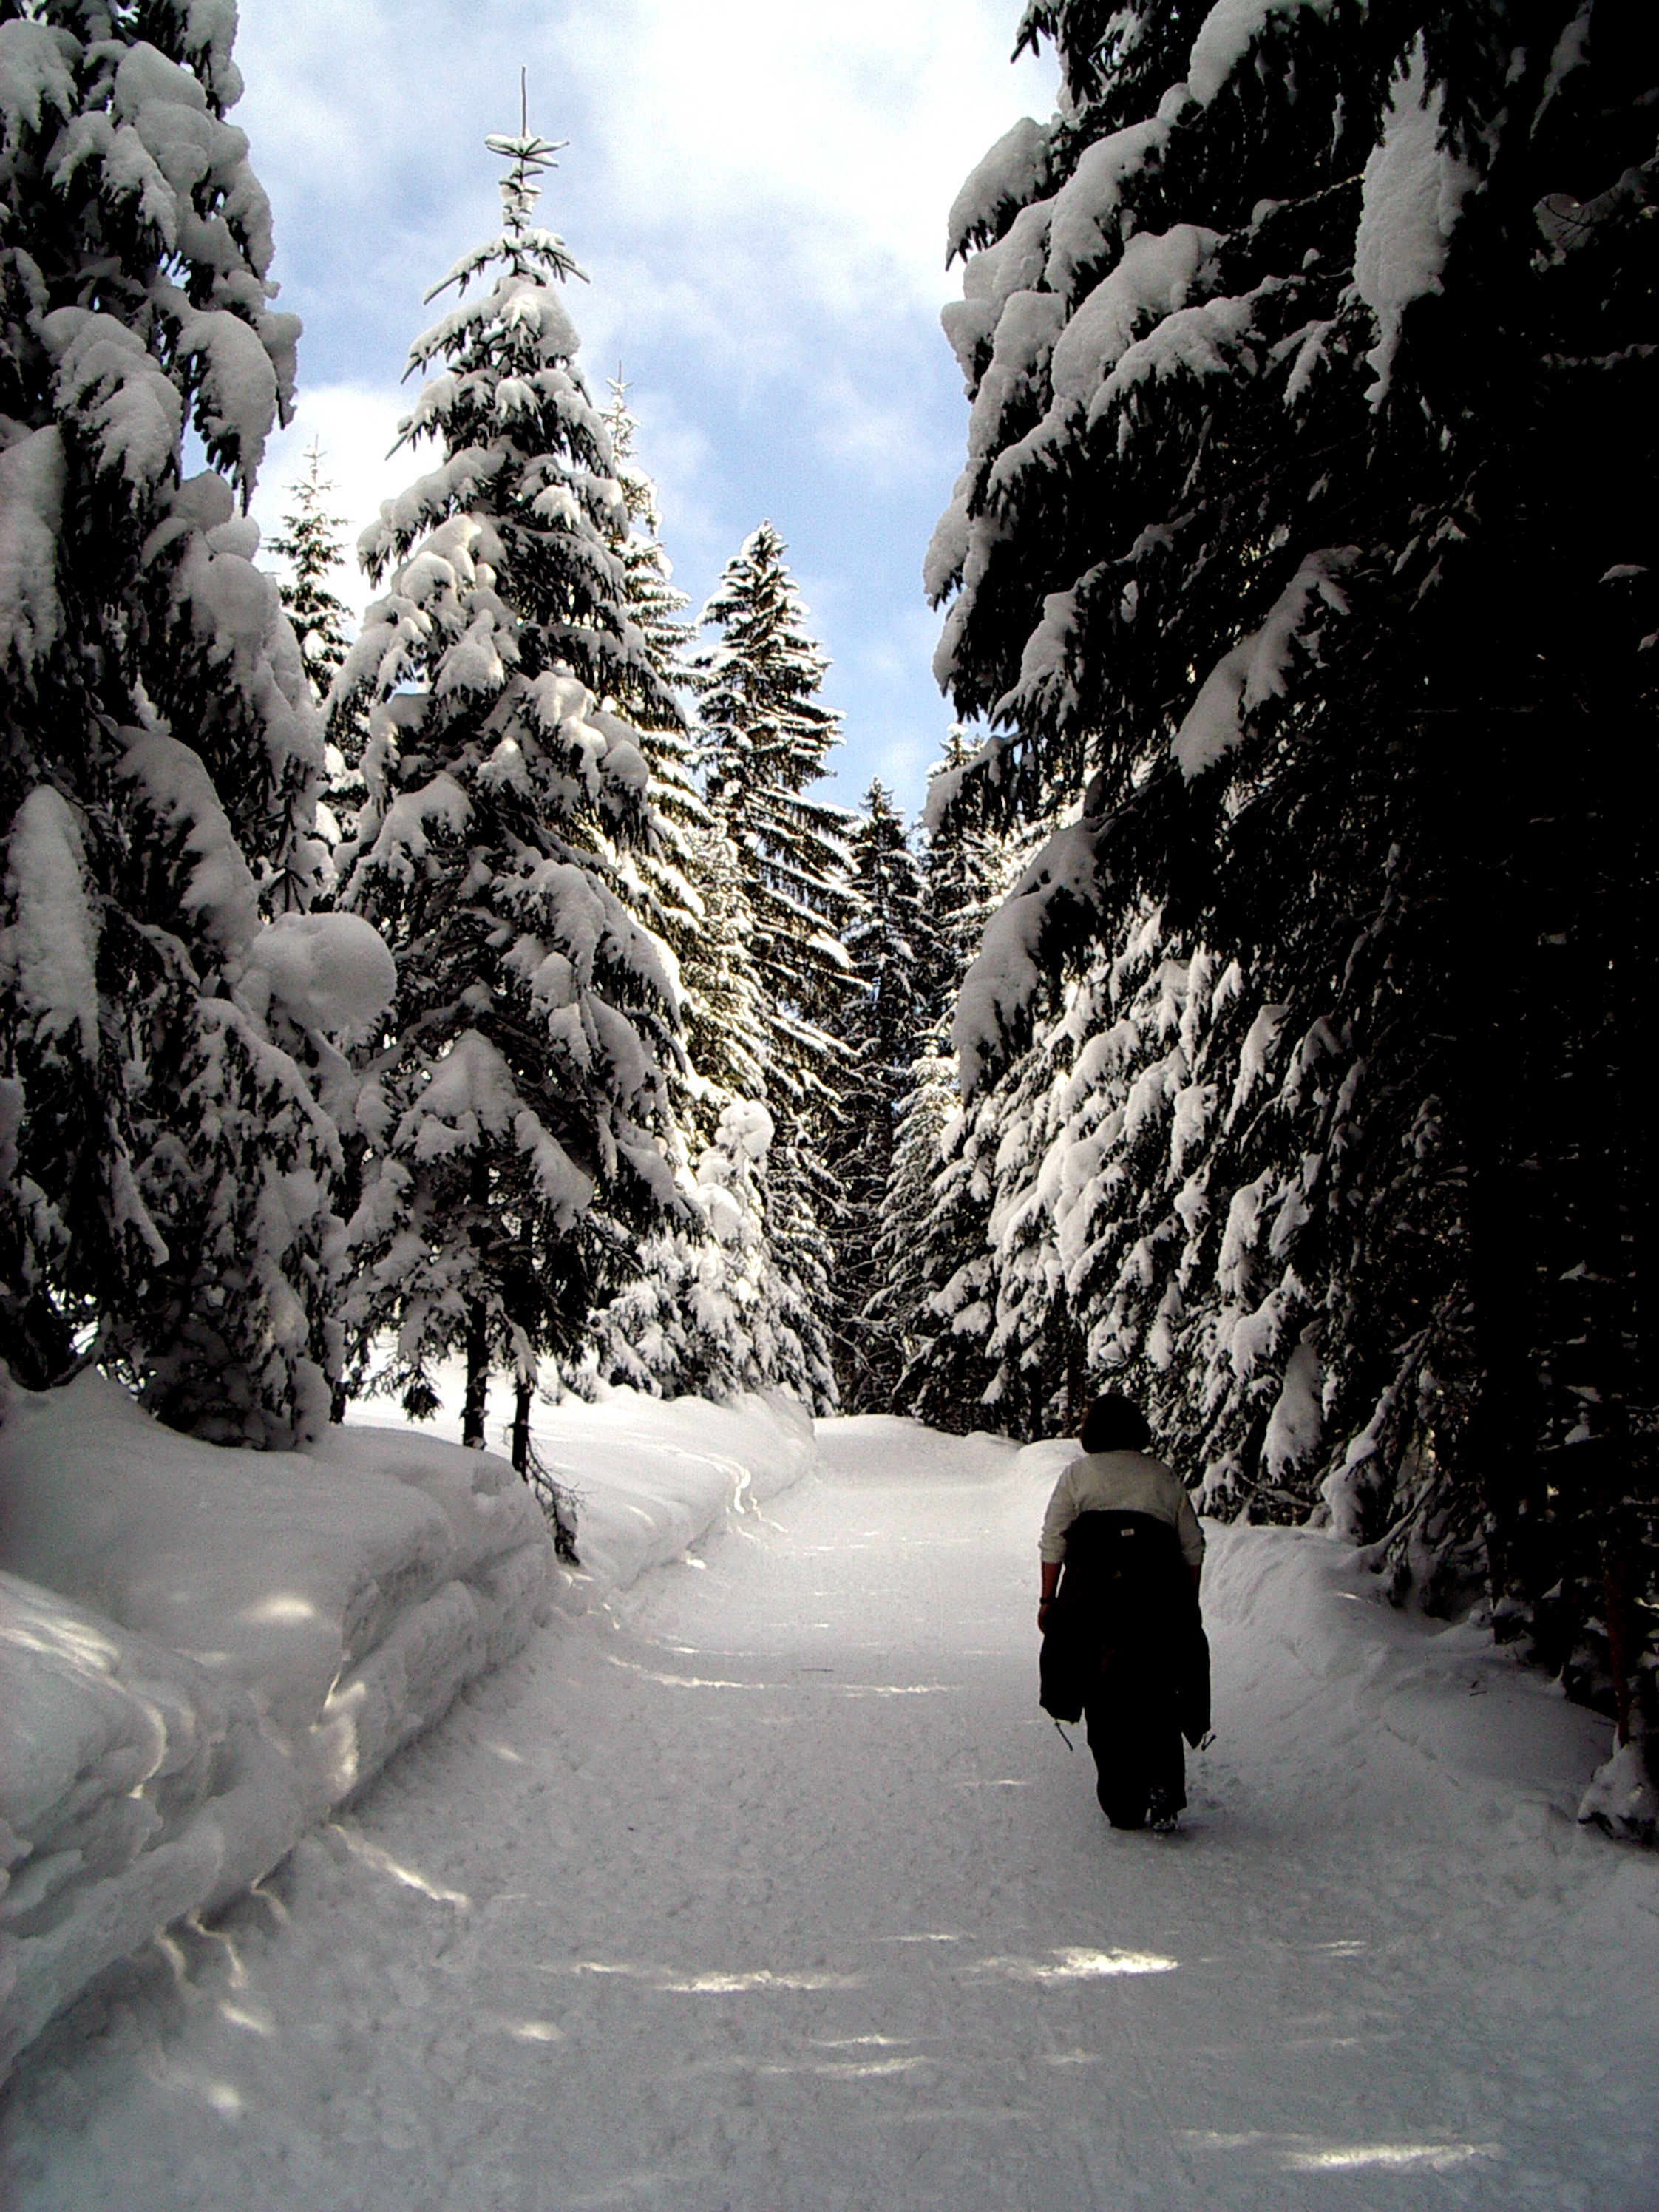
landscape, tree, person, snow, cold, winter, hiking, walk, weather, holiday, season, footwear, blizzard, firs, freezing, winter mood, allg u, kleinwalsertal, sonnenburg, woody plant, winter hiking trail